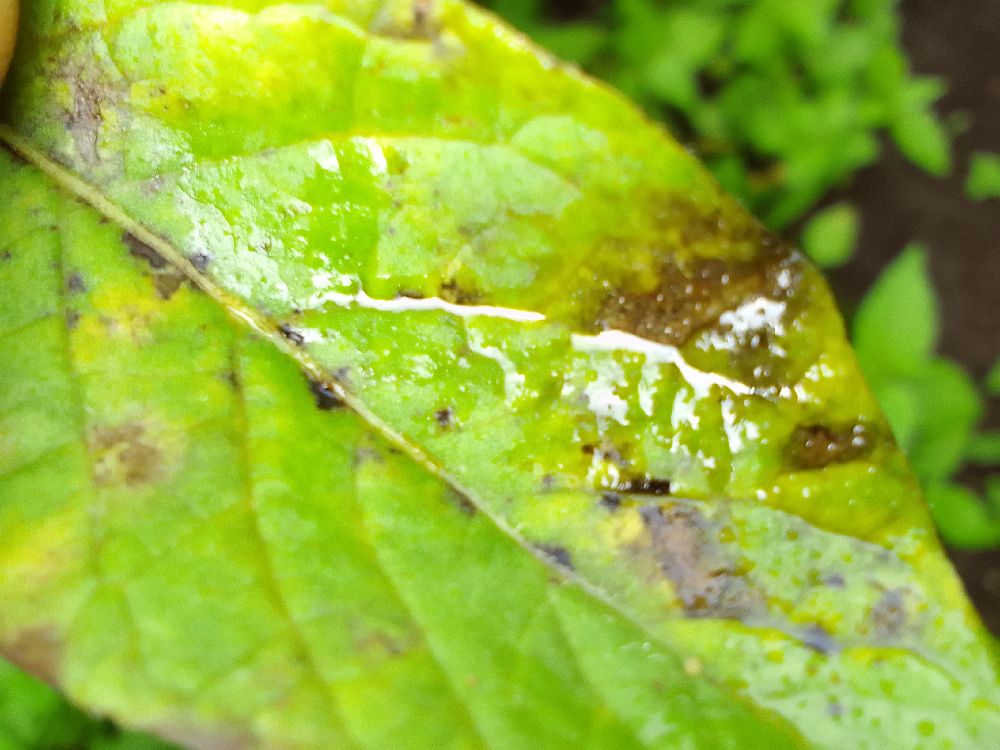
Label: Early blight